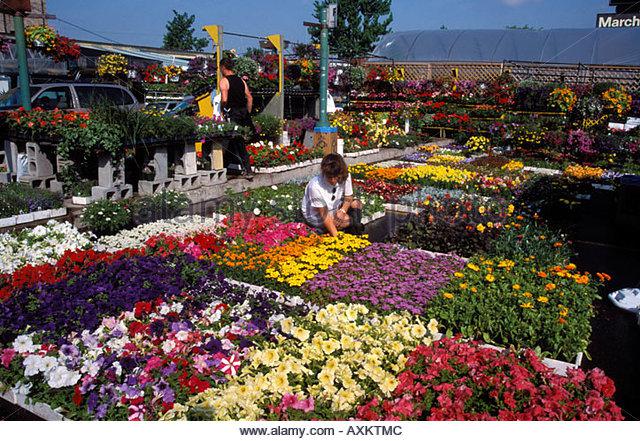
canadian census division fresh flowers on sale
Relation: Story